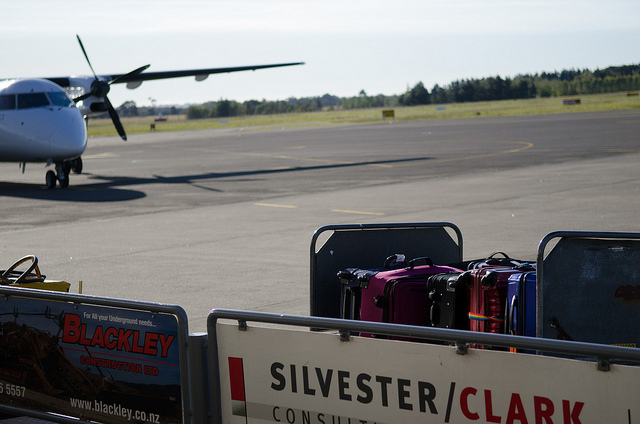
user: Given an image and a question. Answer the question in a short answer. Question: Why does this vehicle have a propeller? Short Answer:
assistant: to fly